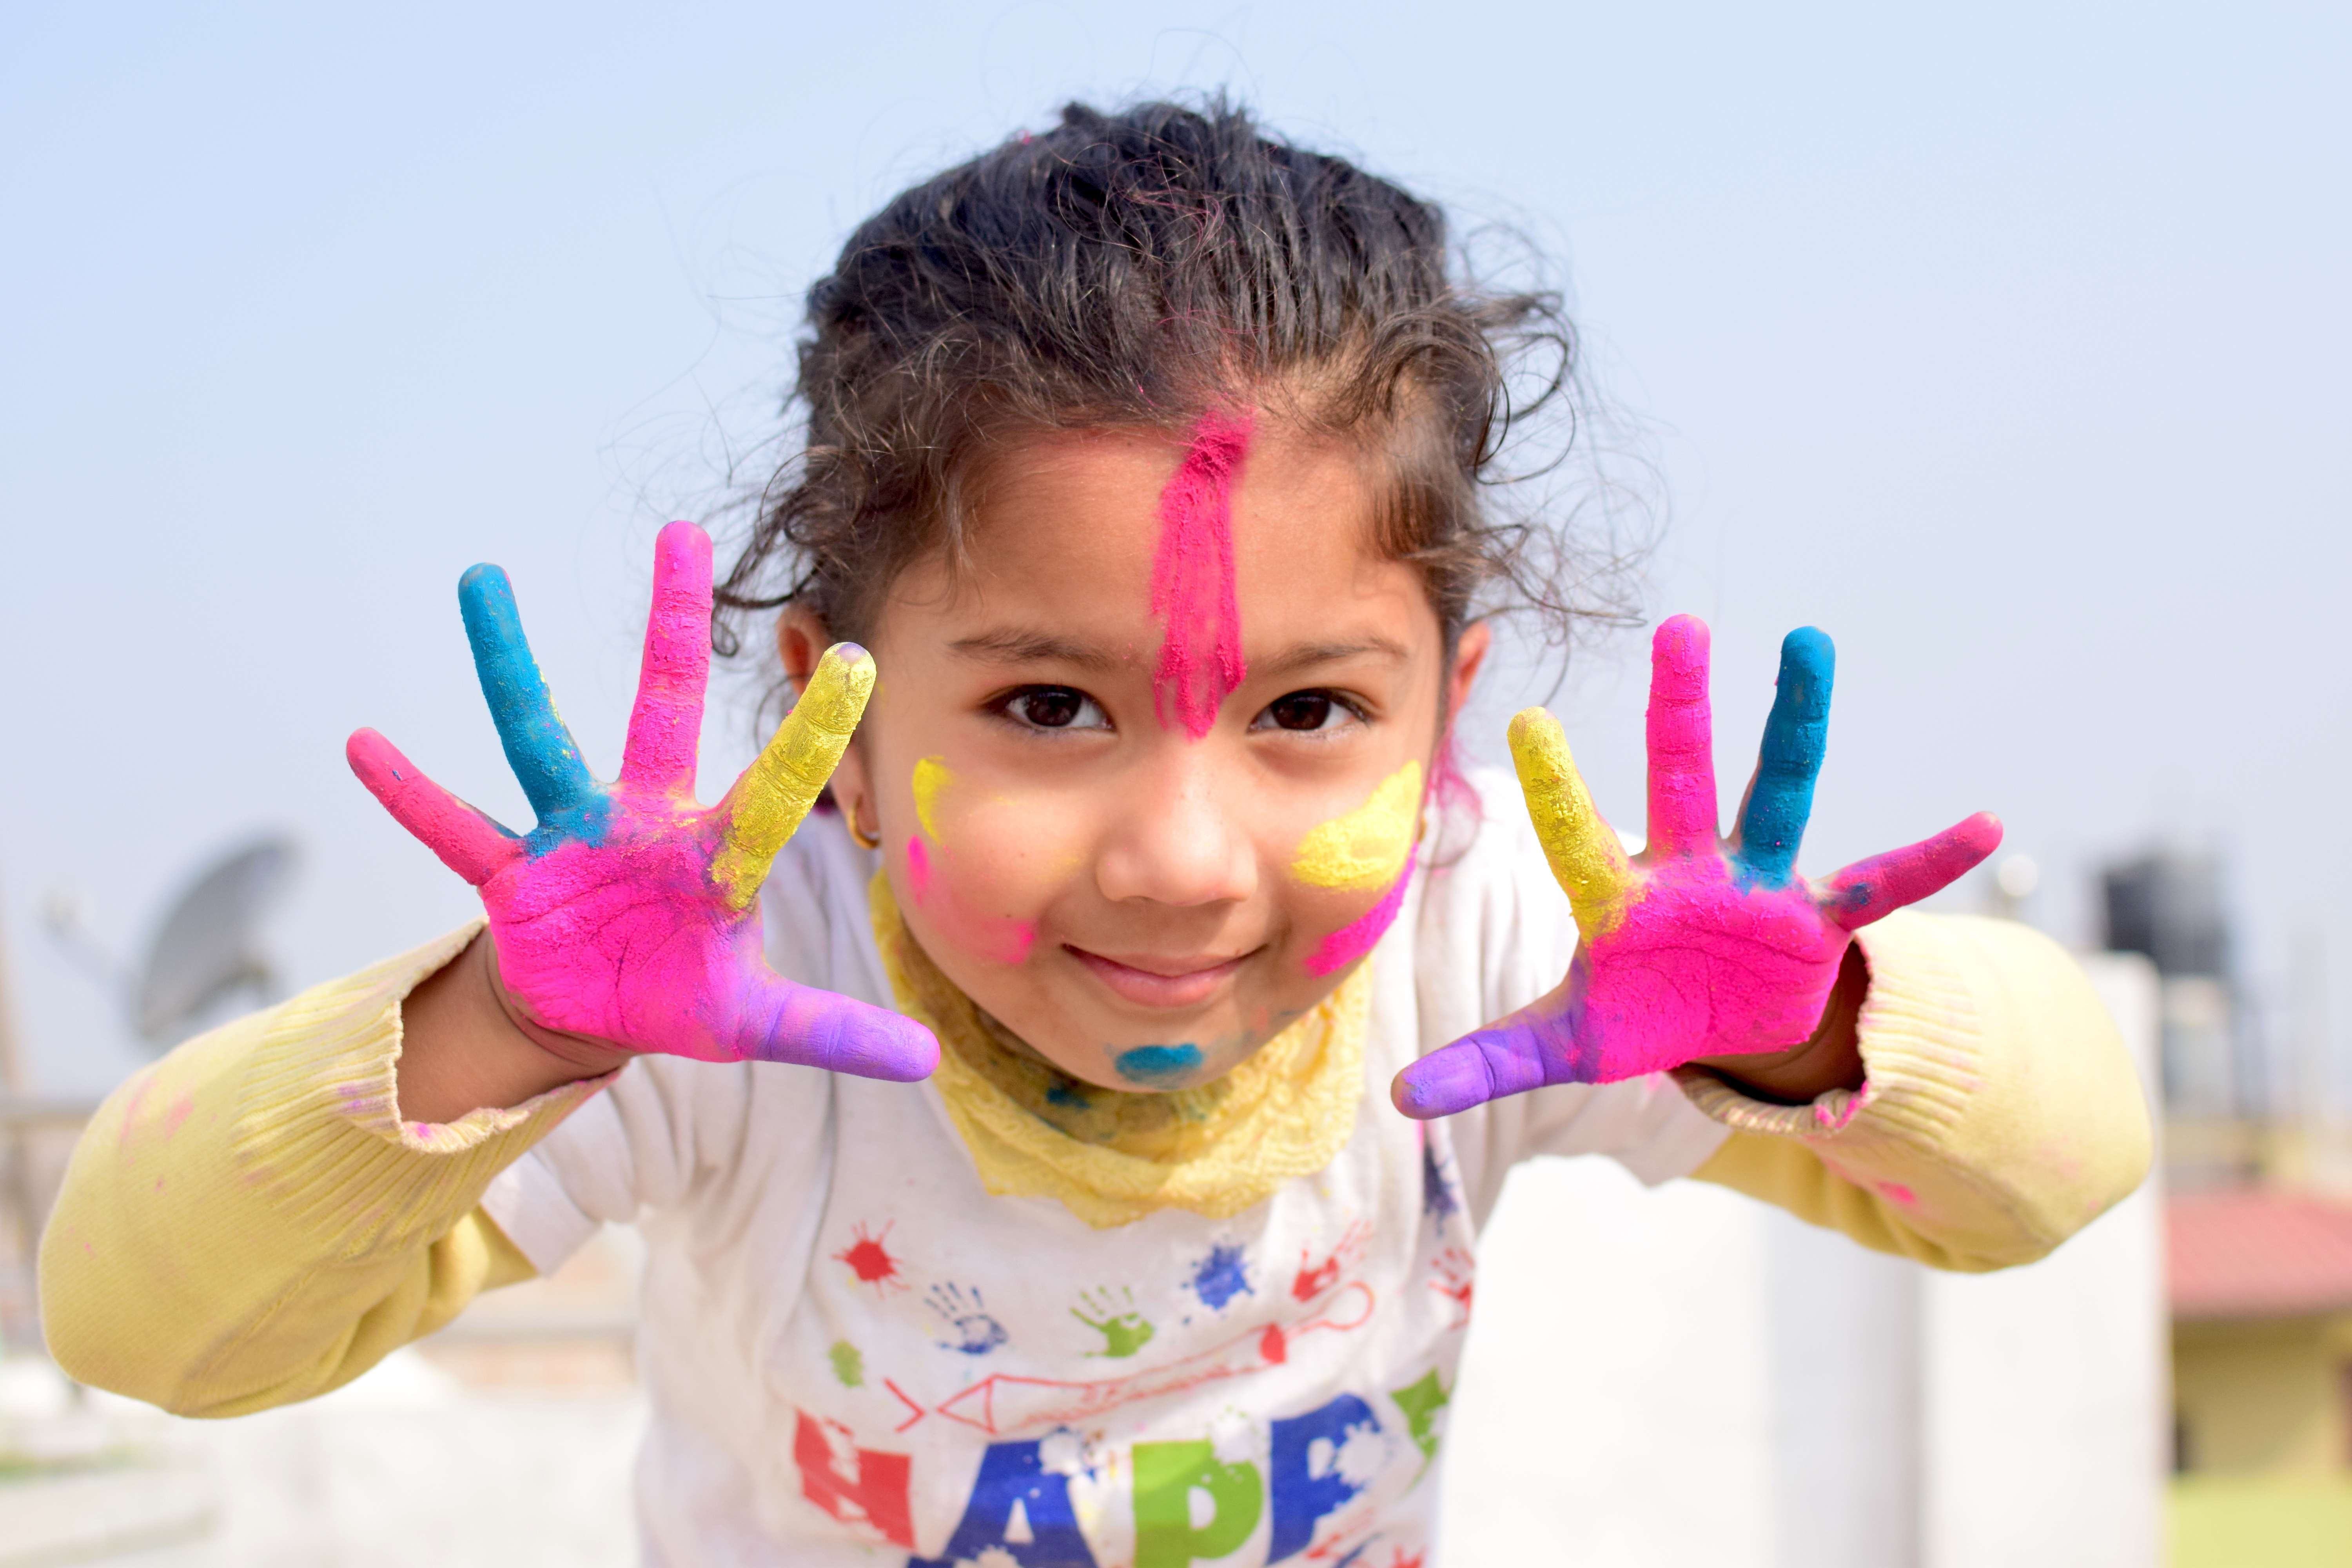
girl, child, fun, hand, smile, happiness, summer, finger, toddler, play, product